Pakistan International Airlines Flight 661

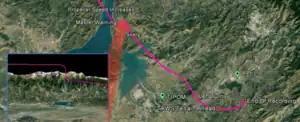
Illustration of the flight profile during the accident

The faulty engine suddenly fixed itself as the speed of the left propeller dropped from over 120% to just around 25% in seconds. In an instant, the massive drag force on the left side of the aircraft vanished. As Captain Janjua made excessive right turn inputs on the control column, the aircraft immediately banked to the right at a large angle, taking the crew by surprise. The aircraft flipped over, barrel-rolled, and then plunged for with the right wing perpendicular to the ground. This lasted a total of 24 seconds. Panicking, the crew repeatedly tried to save the aircraft from rolling by deflecting the aileron to the left. They eventually managed to regain control and level the wings.